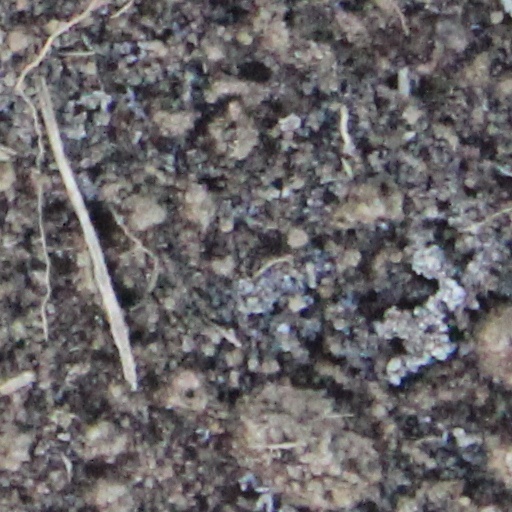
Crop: wheat